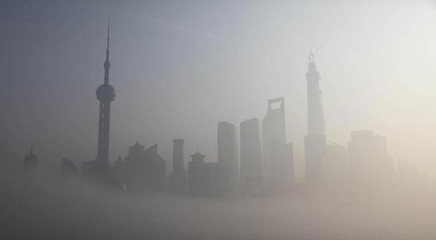
Weather: foggy or hazy